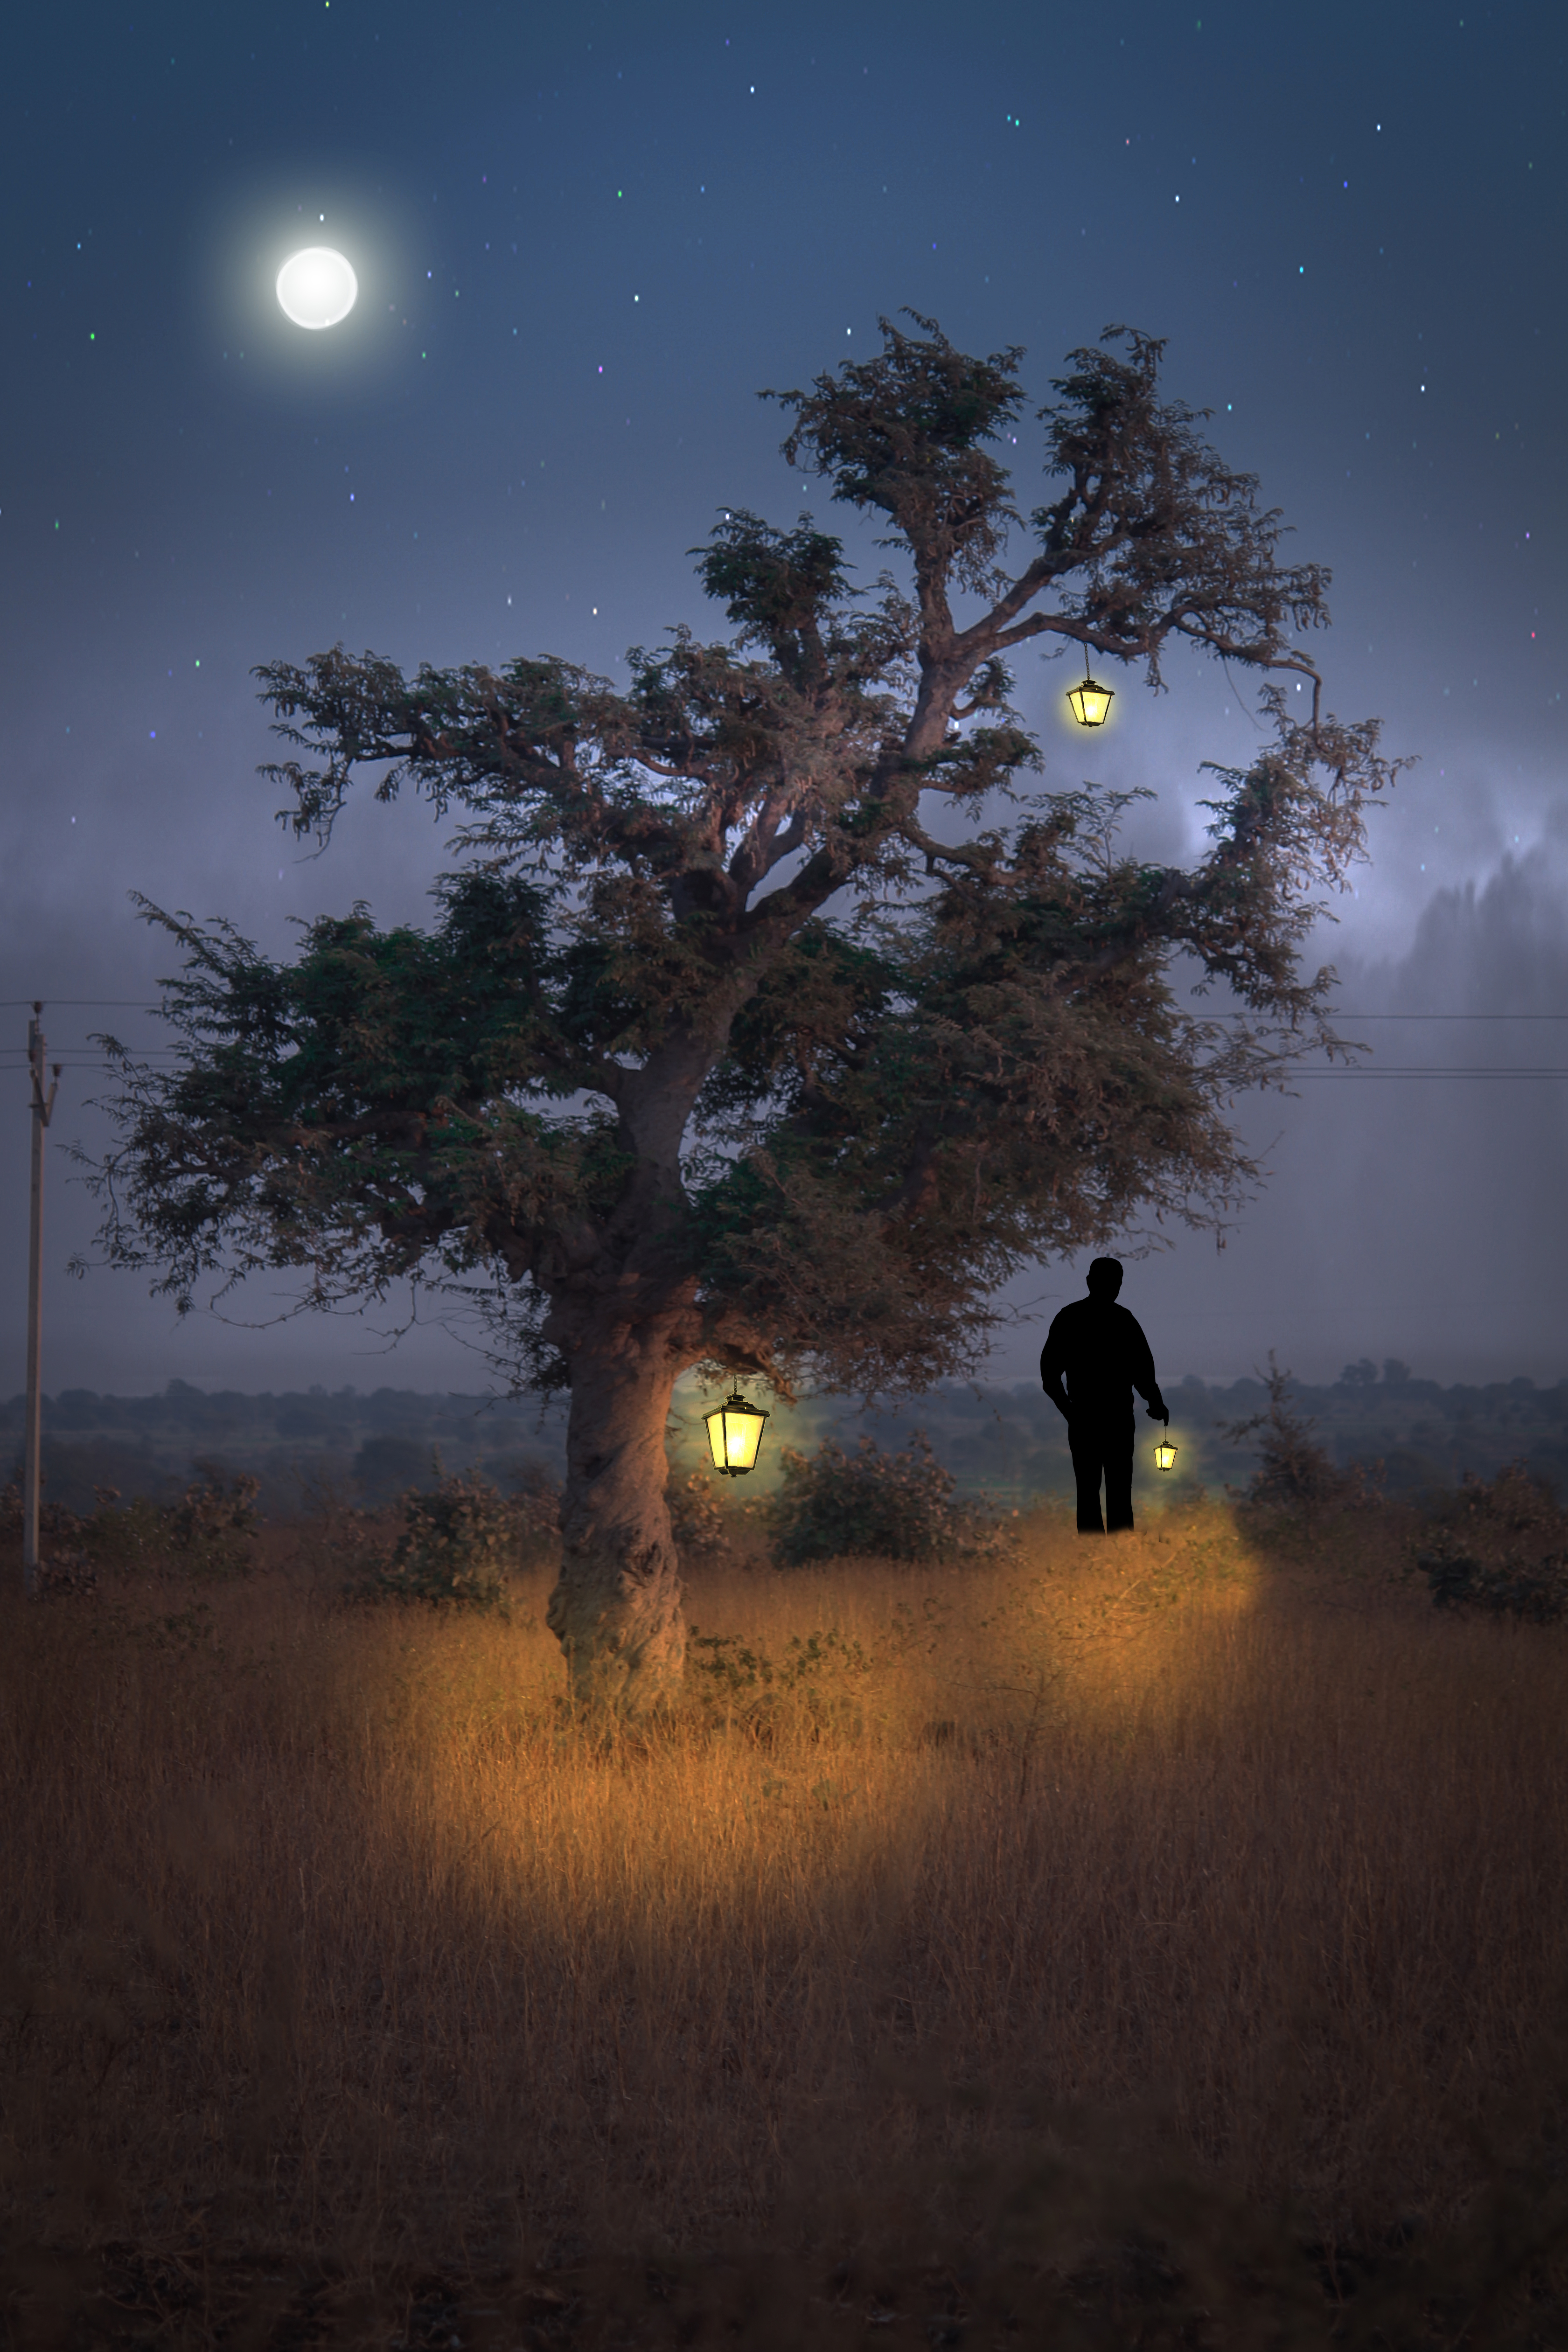
tree, nature, atmospheric phenomenon, sky, night, light, atmosphere, moonlight, midnight, darkness, astronomical object, landscape, fog, photography, moon, plant, mist